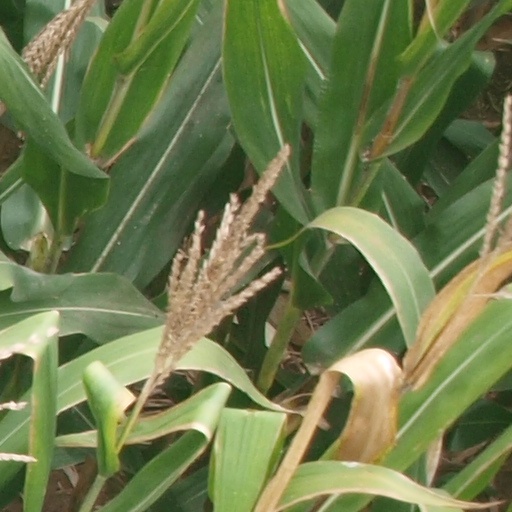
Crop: maize; corn